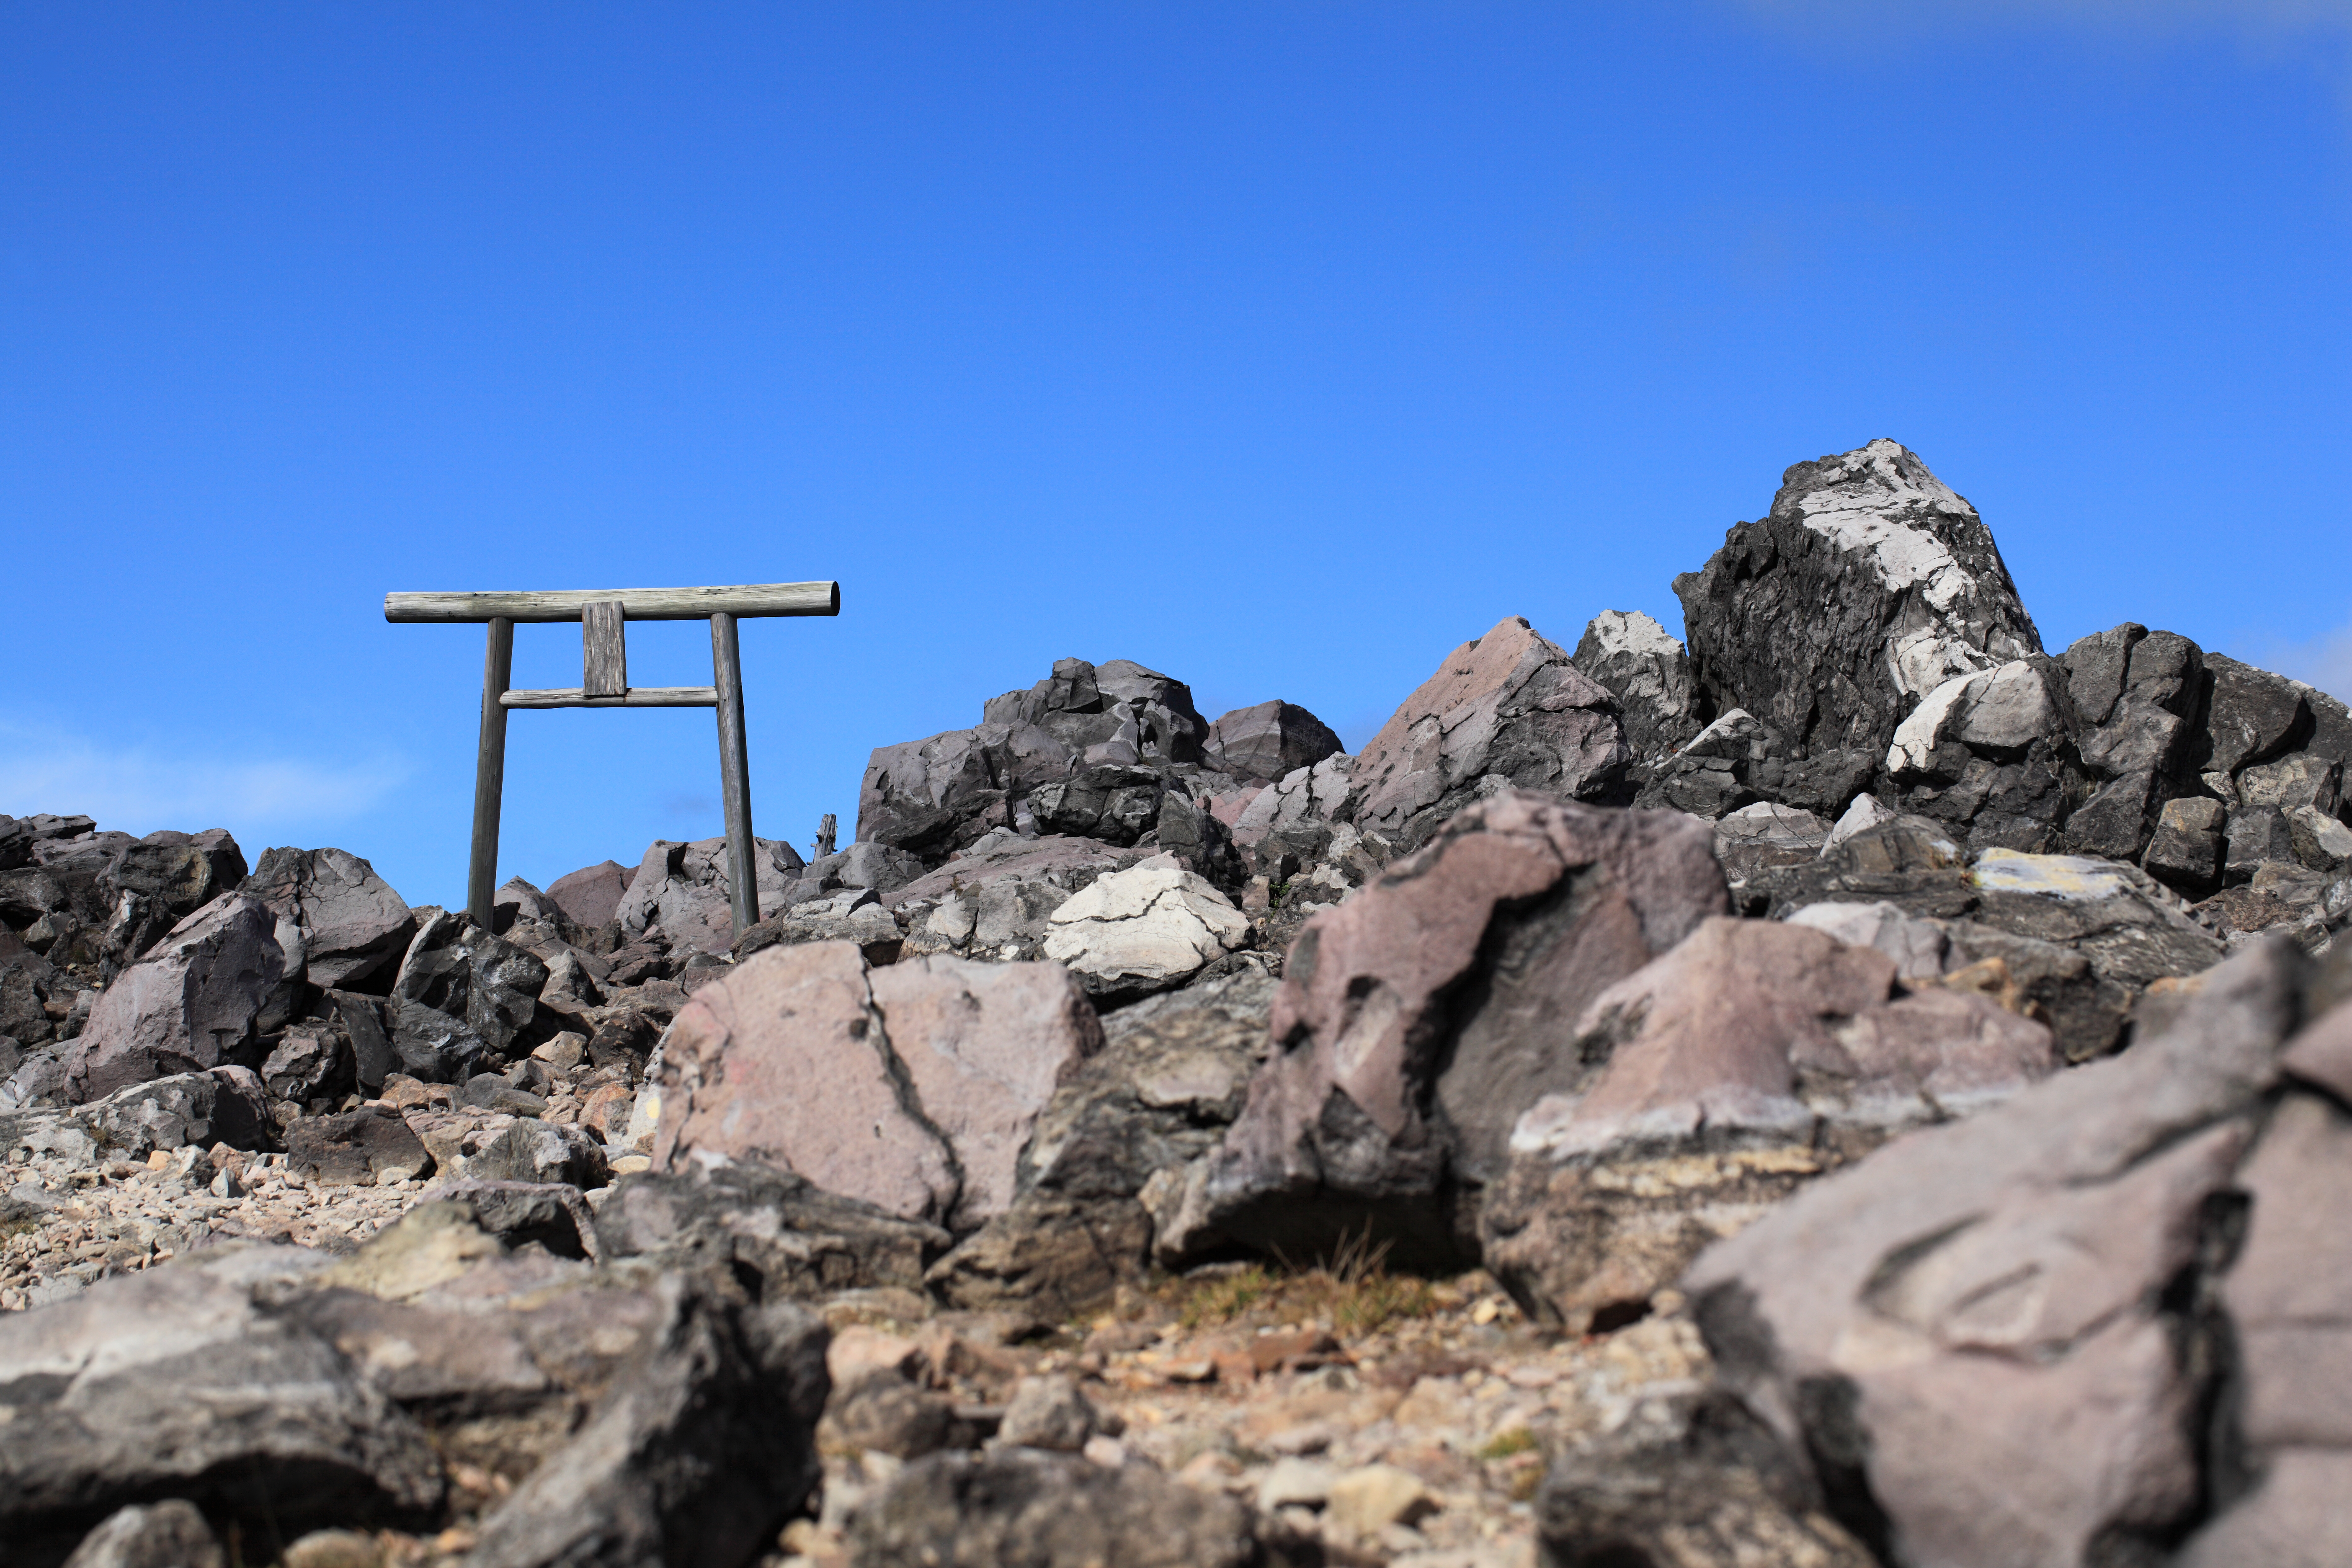
landscape, rock, wilderness, walking, mountain, trail, adventure, mountain range, formation, high, ridge, summit, geology, plateau, shrine, tochigi, 5d, worship, hires, markii, hi, res, resolution, nasu, chausudake, wadi, landform, nasudakejinja, geographical feature, mountainous landforms